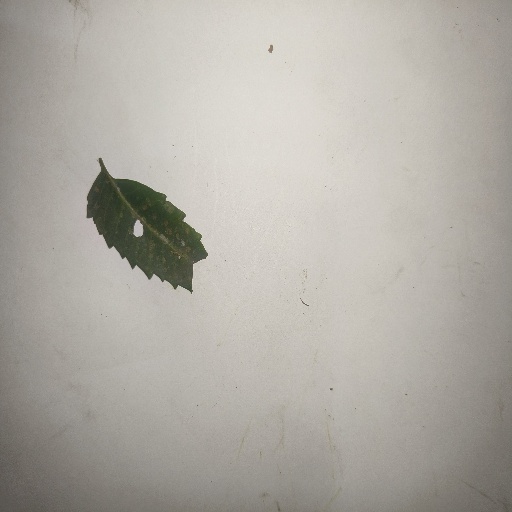
Species: Neem
Leaf condition: Shot Hole Leaf